Dialogues of the Gods

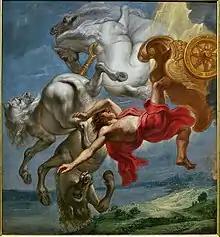
The fall of Phaethon

Hermes asks Apollo why he appears so despondent. Apollo replies that it’s due to his unfortunate love life and his mourning over the death of his lover, Hyacinthus, the son of Oebalus. Hermes inquires if Hyacinthus is indeed dead, to which Apollo confirms. When Hermes asks how it happened, Apollo takes full responsibility, which makes Hermes think Apollo might be losing his sanity. Apollo explains that they were playing a game of discus when Zephyrus, the west wind god who was also in love with Hyacinthus, redirected the discus, causing it to strike Hyacinthus in the head and kill him. This tragic accident is the reason for Apollo's sorrow. Hermes, however, tells Apollo that his grief is irrational; he should have anticipated the mortality of Hyacinthus and the possibility of his eventual death.